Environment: real
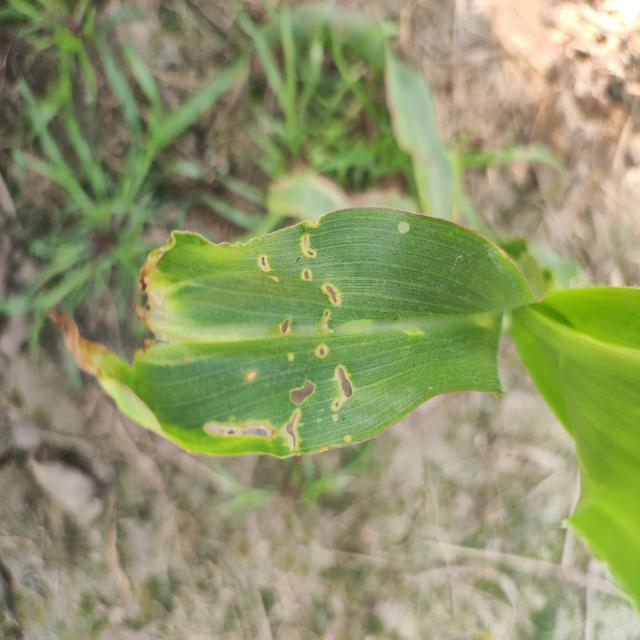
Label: fall_armyworm